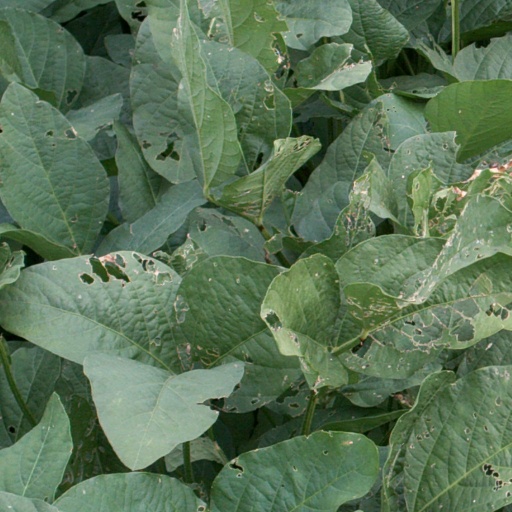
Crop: soybean